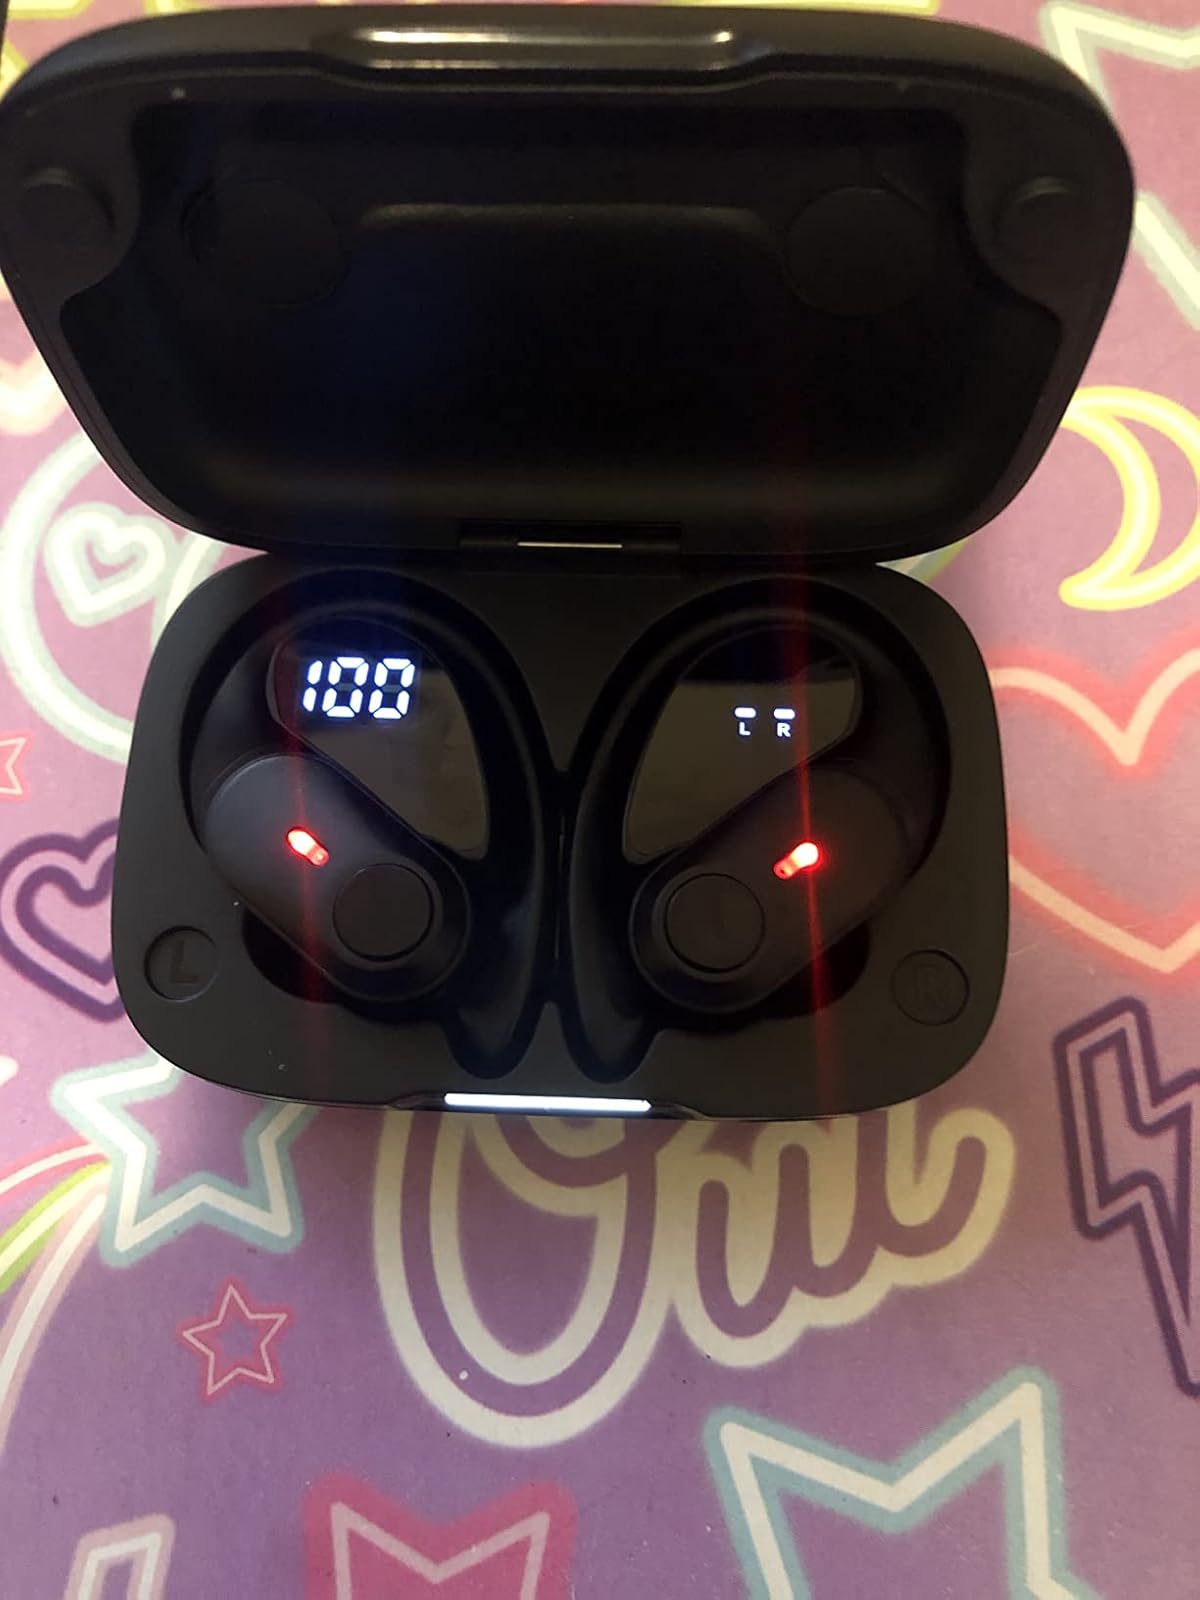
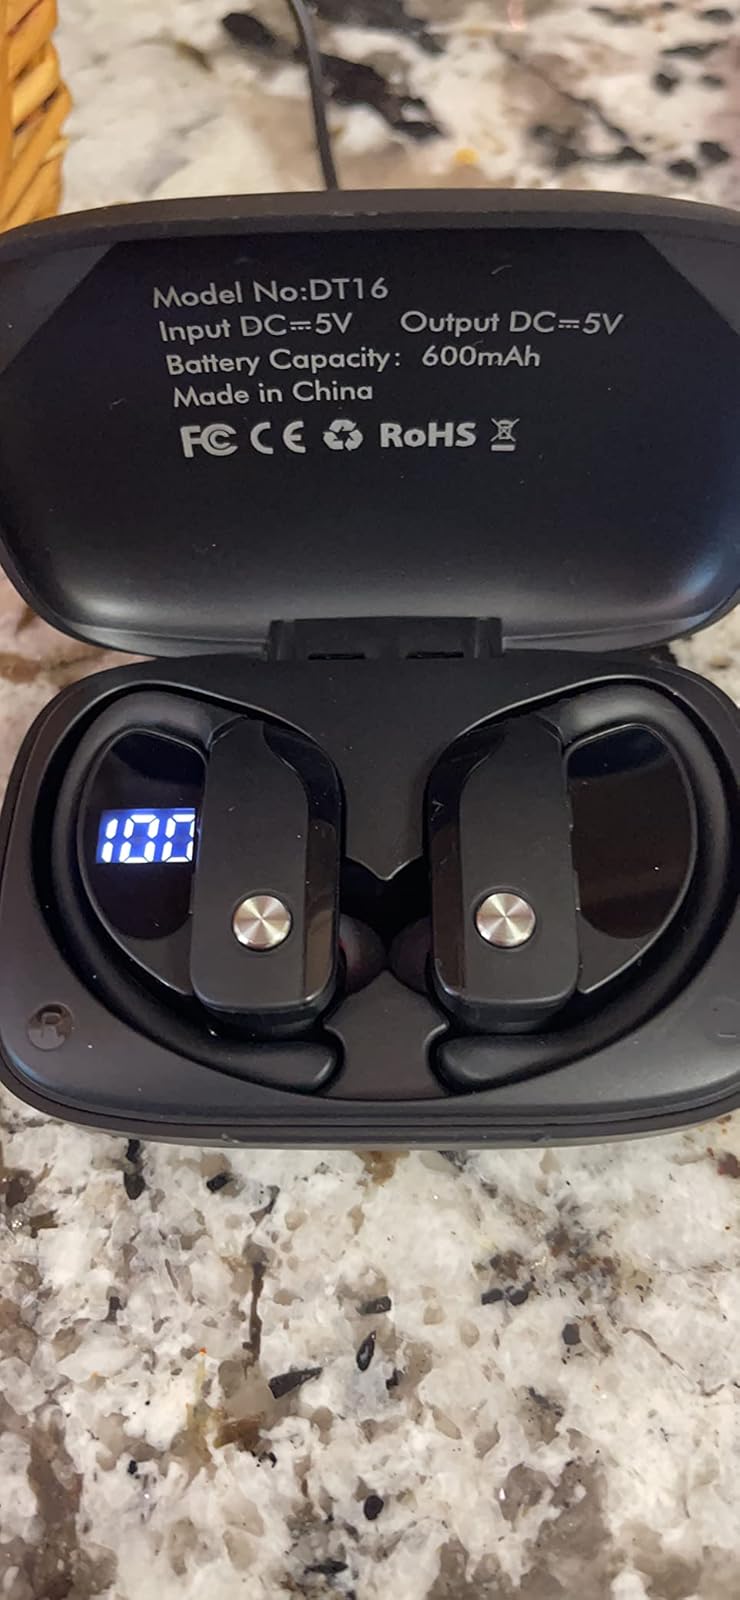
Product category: earbuds
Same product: no